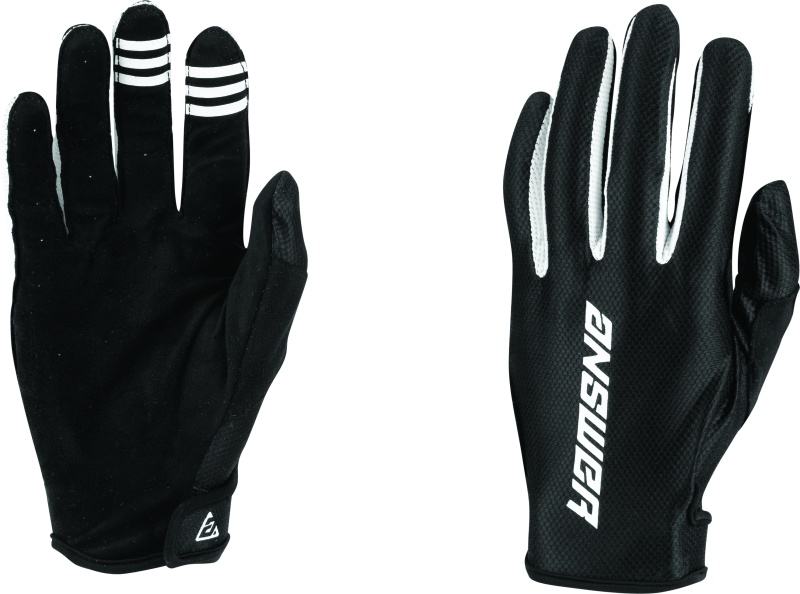
Answer 447012 Ascent Glove Black/White - Large
Answer 447012 Answer Ascent Glove Black/White - Large Brand : Answer MPN : 447012 AlternatePartNumber : 447012 UPC : 887337365992 Product Department : Apparel Product Category : Gloves BoxQuantity : 1 Length : 10.8 inches Width : 4.5 inches Height : 0.5 inches Weight : 0.12 lbs The Ascent glove is an ultra lightweight premium glove that provides an uncompromised level of comfort and mobility.
Brand: Answer
Category: Sporting Goods > Athletics > Racquetball & Squash > Racquetball & Squash Gloves